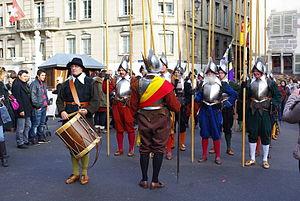
L’Escalade est une fête célébrée chaque année le 12 décembre à Genève. Elle commémore la victoire de la république protestante sur les troupes du duc de Savoie Charles-Emmanuel Iᵉʳ à l'occasion de l'attaque lancée dans la nuit du 11 au 12 décembre 1602 selon le calendrier julien.